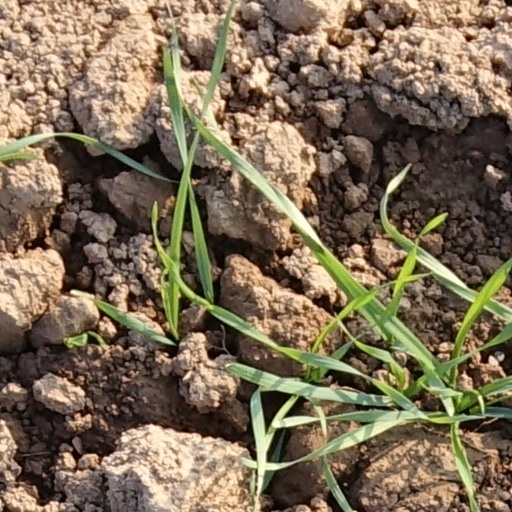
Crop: wheat